Kintetsu Nagashima Station

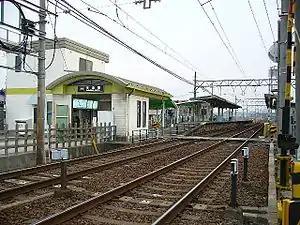
Kintetsu-Nagashima Station

is a passenger railway station in located in the city of Kuwana, Mie Prefecture, Japan, operated by the private railway operator Kintetsu Railway.